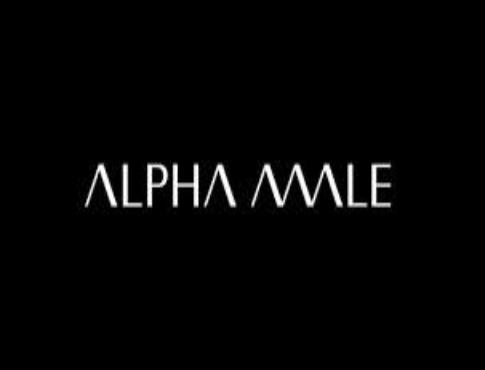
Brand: Alpha Male
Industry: Others